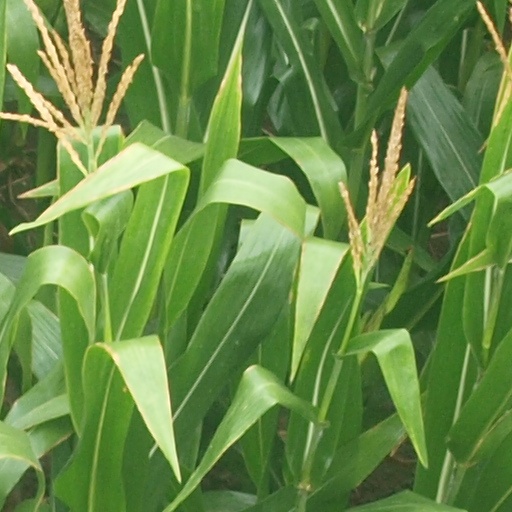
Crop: maize; corn